John Young (astronaut)

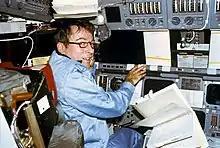
Young as the commander of STS-1

In March 1978, Young was selected by George W. S. Abbey, then deputy director of the Johnson Space Center (JSC), to be the commander of STS-1, with Robert L. Crippen flying as the pilot. Their backup crew, Joe H. Engle and Richard H. Truly, was the primary crew for STS-2. The development of "Columbia" was delayed because of the longer-than-predicted installation time of the Space Shuttle thermal protection system. Young and Crippen trained to be able to repair thermal tiles in-orbit, but determined that they would be unable to repair the tiles during a spacewalk.